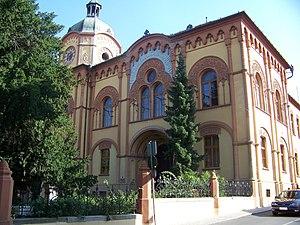
Sremski Karlovci, en serbe cyrillique Сремски Карловци, en allemand Karlowitz, en français Carlowitz, en croate Srijemski Karlovci, en hongrois Karlóca et en turc Karlofça, est une ville et une municipalité de Serbie situées dans la province autonome de Voïvodine. Sremski Karlovci fait partie du district de Bačka méridionale. Au recensement de 2011, elle comptait 8 750 habitants.